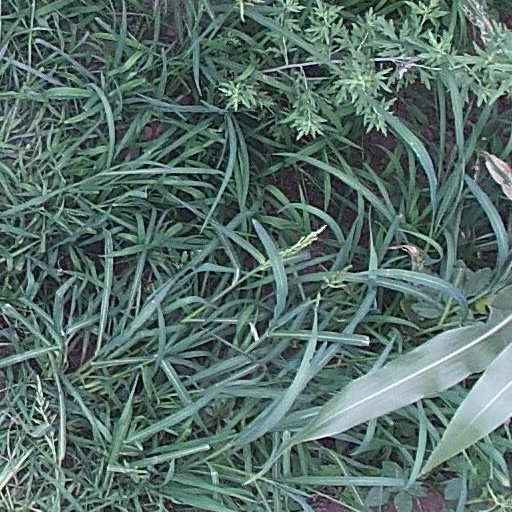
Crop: maize; corn